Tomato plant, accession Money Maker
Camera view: tilt-top (135 deg); turntable rotation: 150 degrees
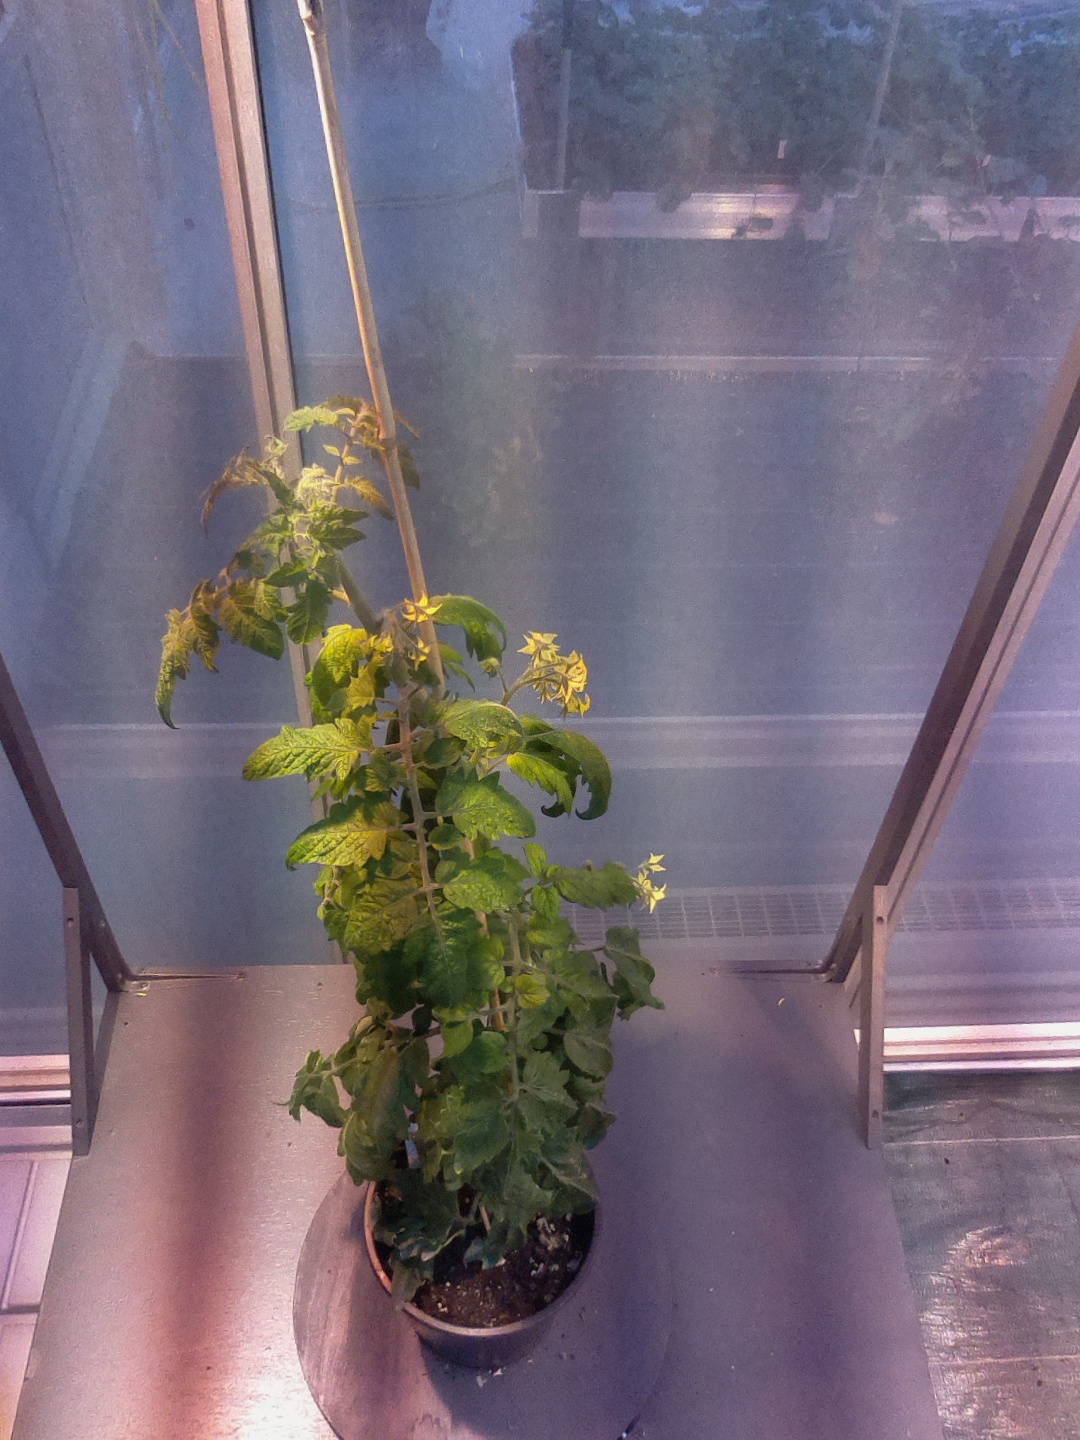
BBCH growth stage 67: Full flowering, 70%-80% of flowers open, more petals falling